Transport in Rouen

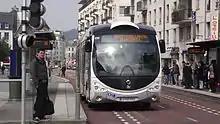
TEOR

In 1991, construction of a new tramway system began. This new tramway operates on one line with two southern branches to Saint-Étienne-du-Rouvray and Le Grand-Quevilly. The network runs for 1.7 km underground in the city centre and the remainder on the road surface and reserved track. Rolling stock is of light rail type; the Tramway Français Standard (TFS).